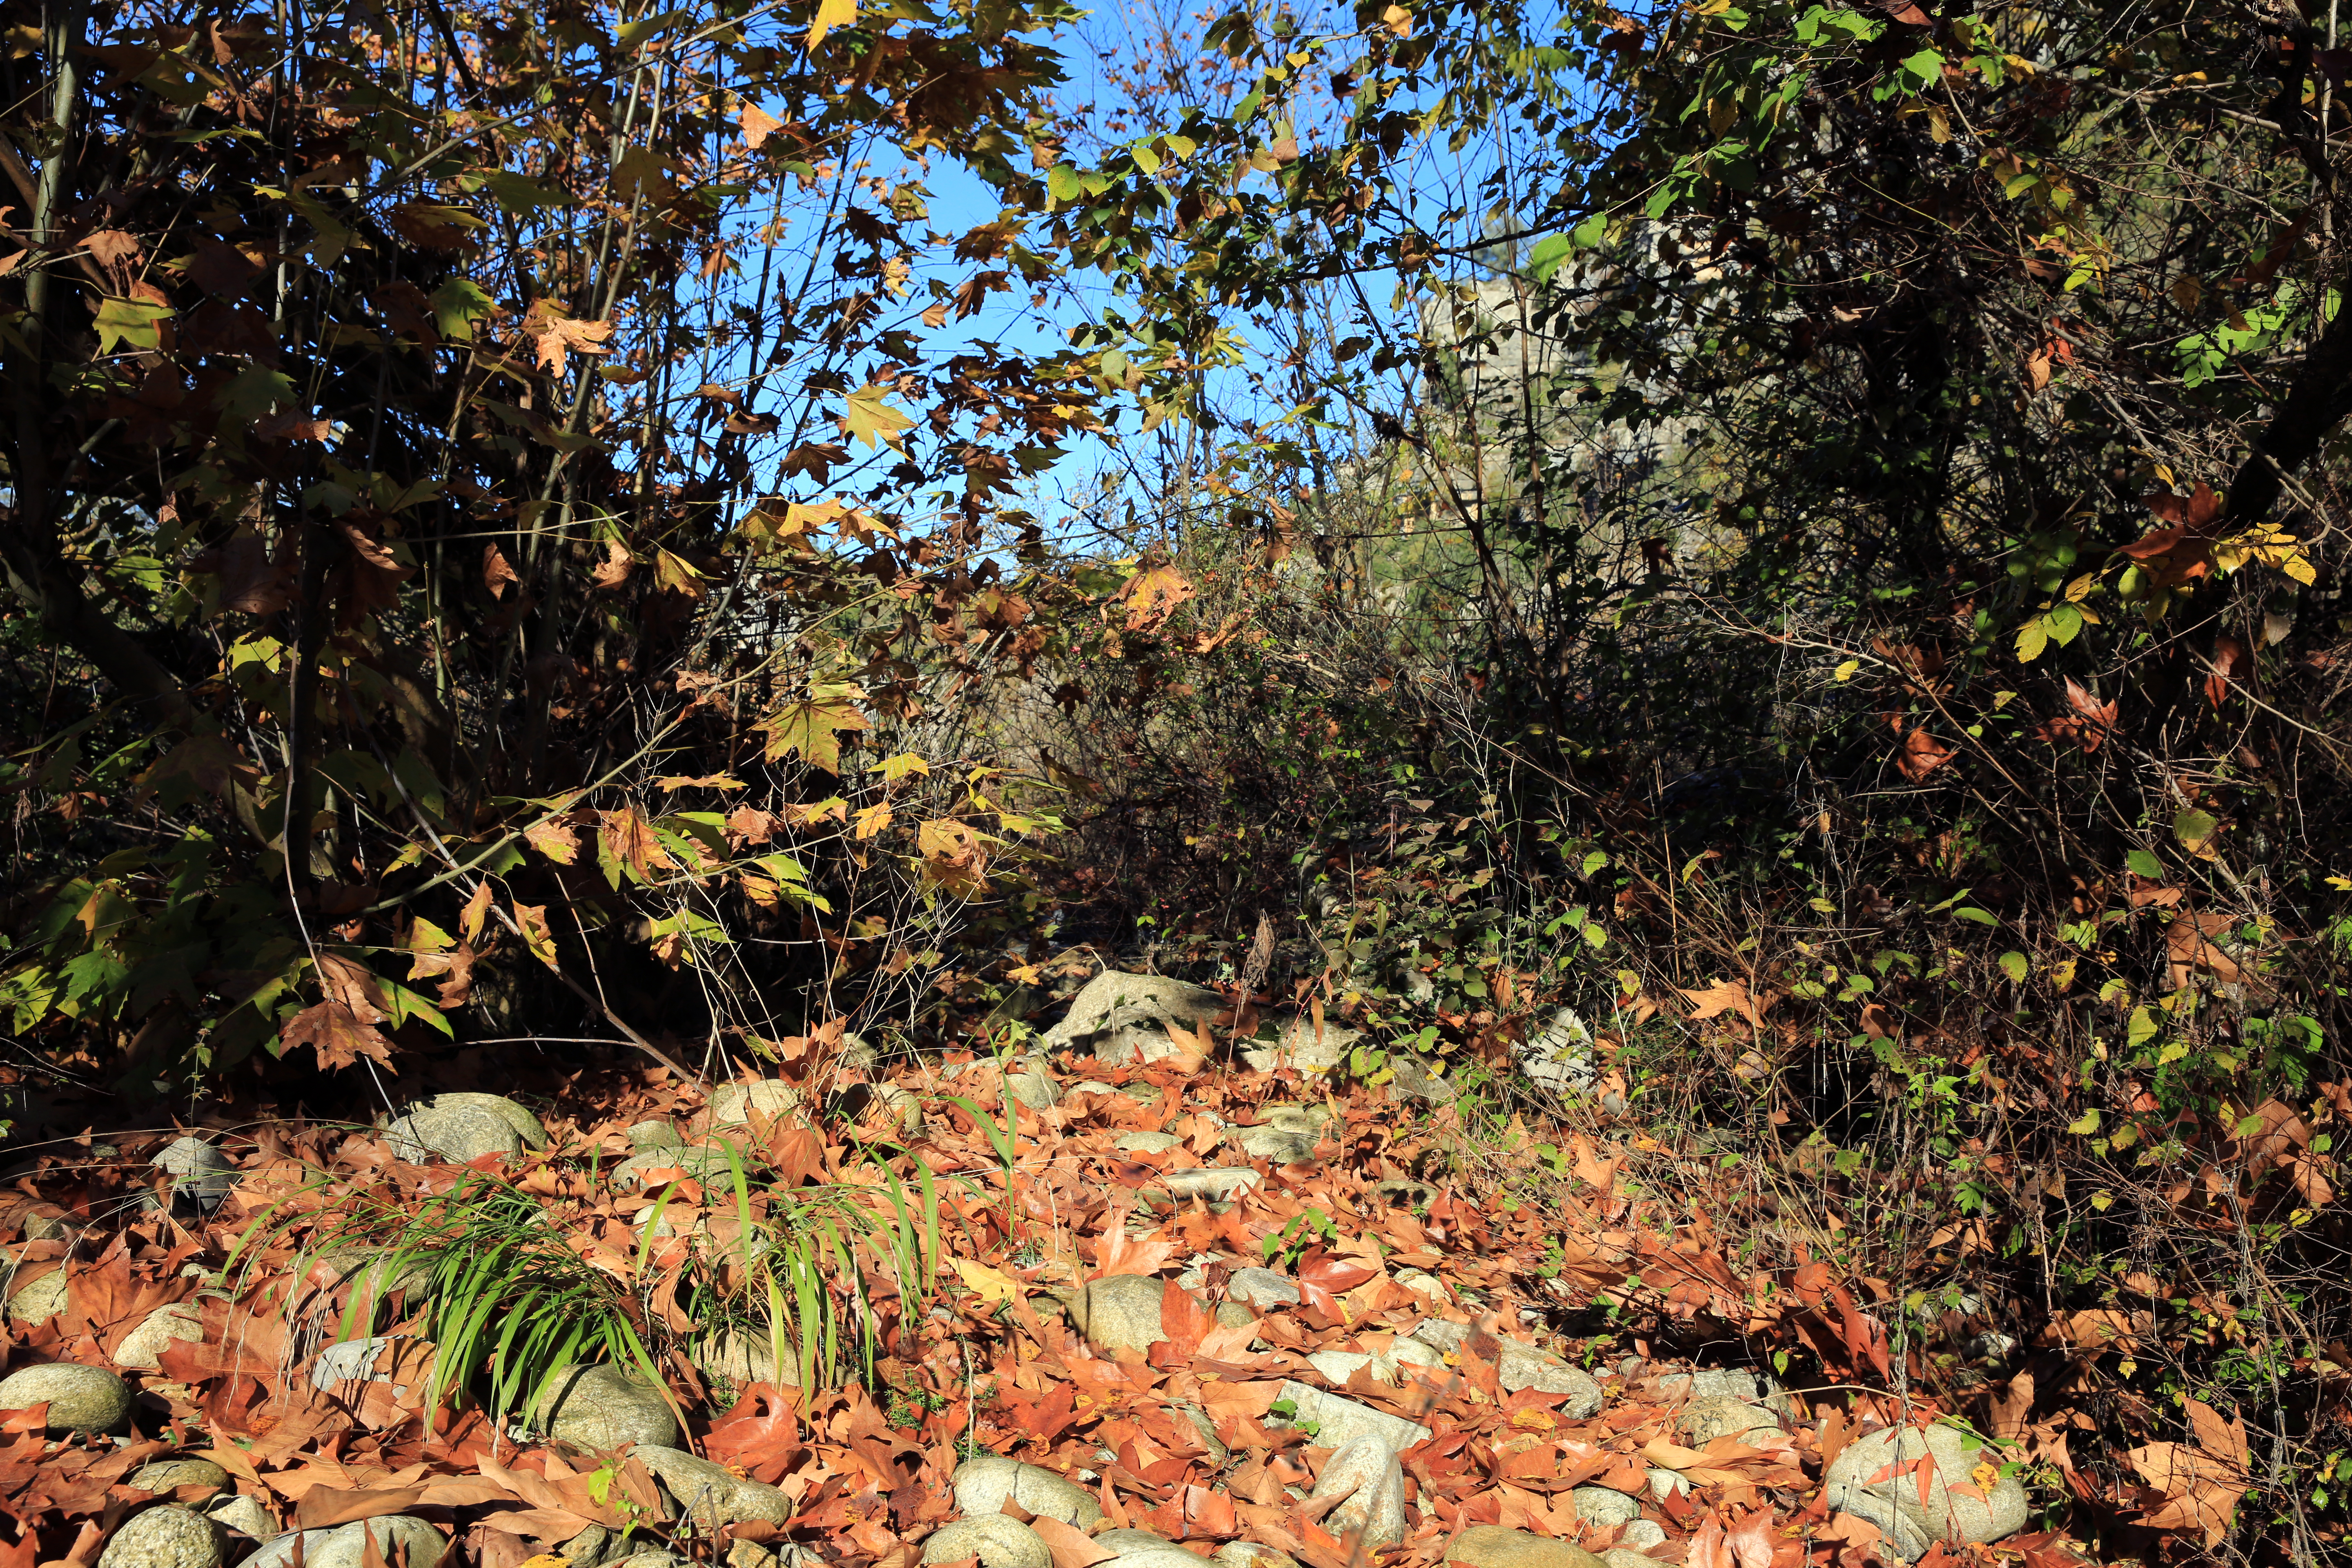
landscape, tree, nature, forest, outdoor, branch, light, plant, sunlight, leaf, fall, europe, stream, jungle, autumn, canon, botany, flora, season, stones, paysage, midi, riverbank, vegetation, rainforest, leafs, deciduous, ombre, licht, landschaft, herbst, automne, lumiere, woodland, isasza, southfrance, sdfrankreich, zuidfrankrijk, mditerrane, eos5d, rhnealpes, ardche, labeaume, galets, exterieur, feuillesdeplatanes, kiesen, habitat, ecosystem, natural environment, woody plant